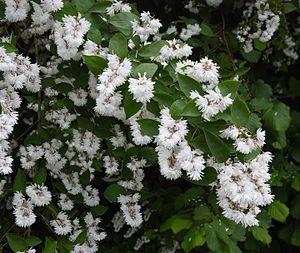
Une plante castrale est une espèce végétale traditionnellement plantée pour l'ornementation dans les parcs et jardins de châteaux et couvents, et aujourd'hui naturalisée.
Deutzia scabra est une plante ornementale de la famille des Hydrangéacées.